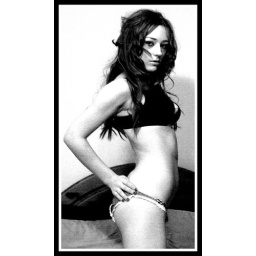
Another random crop from the Tess and Karen shoot that i couldn't resist putting in black and white